Mameyand

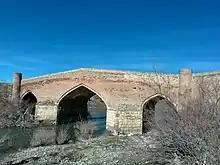
ممیند.jpg

Mameyand (also known as Ma‘īnad, Mamevand, and Mamīneh Kurdish: مەمێند) is a village in Almahdi Rural District, Mohammadyar District, Naqadeh County, West Azerbaijan Province, Iran. At the 2006 census, its population was 788, in 136 families.